Revenge of the Goldfish (photograph)

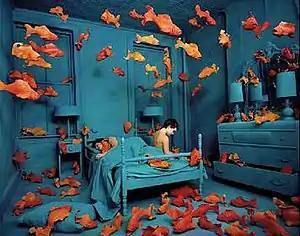
"Revenge of the Goldfish", photograph of an installation by Sandy Skoglund, 1981.

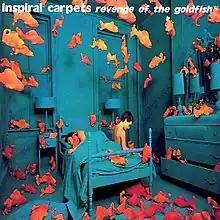
The photograph was adapted for the cover of the 1992 album "Revenge of the Goldfish" by the alternative rock band Inspiral Carpets.

Revenge of the Goldfish is a photograph of an installation completed in 1981 by contemporary artist Sandy Skoglund. The band Inspiral Carpets used the photograph for the cover of their 1992 album, also titled "Revenge of the Goldfish".